Neukirch-Egnach railway station

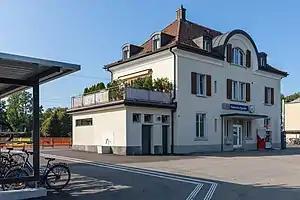
The station building in 2018

Neukirch-Egnach railway station is a railway station in Egnach, in the Swiss canton of Thurgau. It is an intermediate stop on the Bodensee–Toggenburg line and is served as a request stop by local trains only. The station is approximately from the Egnach station on the Lake line.